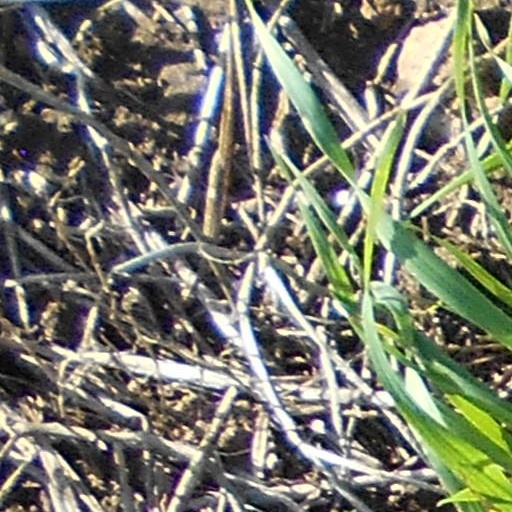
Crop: wheat